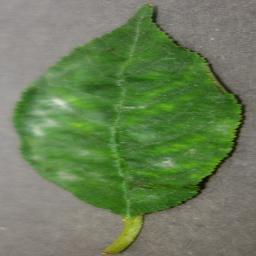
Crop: cherry
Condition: (including_sour)_powdery_mildew